Musician (rank)

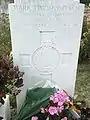
Gravestone of Mark Timothy Petch with rank given as "Musician"

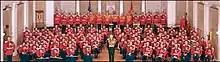
American military musicians from "The President's Own"

Musician (Mus) is a rank equivalent to Private held by members of the Royal Corps of Army Music of the British Army and the Royal Marines Band Service. The rank was also previously used in the United States Army and Confederate States Army.